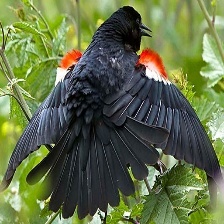
Species: TRICOLORED BLACKBIRD
Scientific name: AGELAIUS TRICOLOR